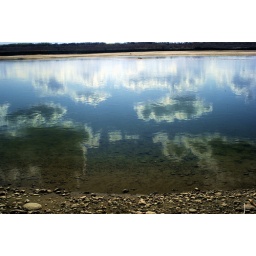
sky in water